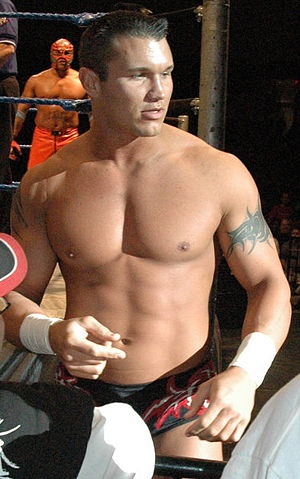
Randy Orton
Randy Orton i 2005
"Randall Keith Orton er en amerikansk professionel wrestler og skuespiller, der wrestler i World Wrestling Entertainment. Han er en tredjegenerations-wrestler, da både hans bedstefar Bob Orton, hans far ""Cowboy"" Bob Orton og hans onkel Barry O også var wrestlere. Randy Orton har desuden også ringnavnene 'The Viper', 'The Apex Predator' og ""The Legend Killer"", som kommer fra, at han har besejret en del legender inden for wrestling, blandt andre Shawn Michaels, The Undertaker, Triple H, Ric Flair og en masse andre. Orton er en 13-dobbelt verdensmester i WWE.